Havre-Union Line

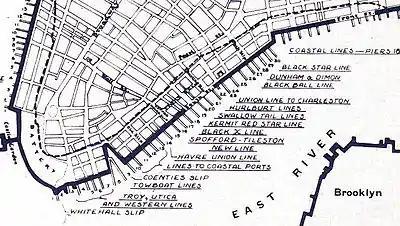
Map of the Port of New York on the south tip of Manhattan Island in 1851. Heavy broken line marks the waterfront below City Hall park in 1784. Area filled in prior to 1820. The Havre Union Line was at Pier 14.

The early success of the Liverpool packet lines encouraged the organization of packet service between New York and Le Havre, France. In 1822 Francis Depau established the first packet line to run between those two ports. The first ship sailed September 10, 1822, with Miles R. Burke as its captain. The line came to be known as the Havre Old Line.